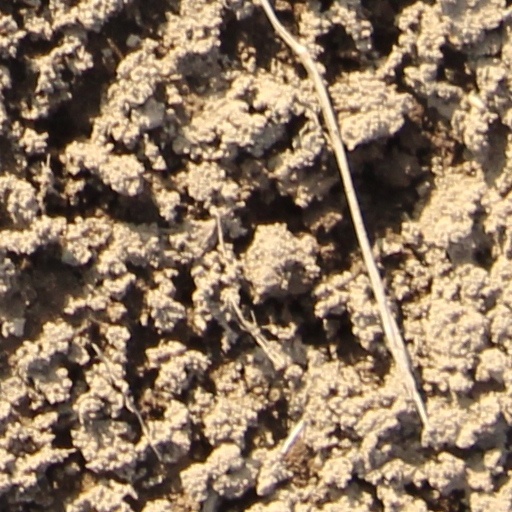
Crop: wheat